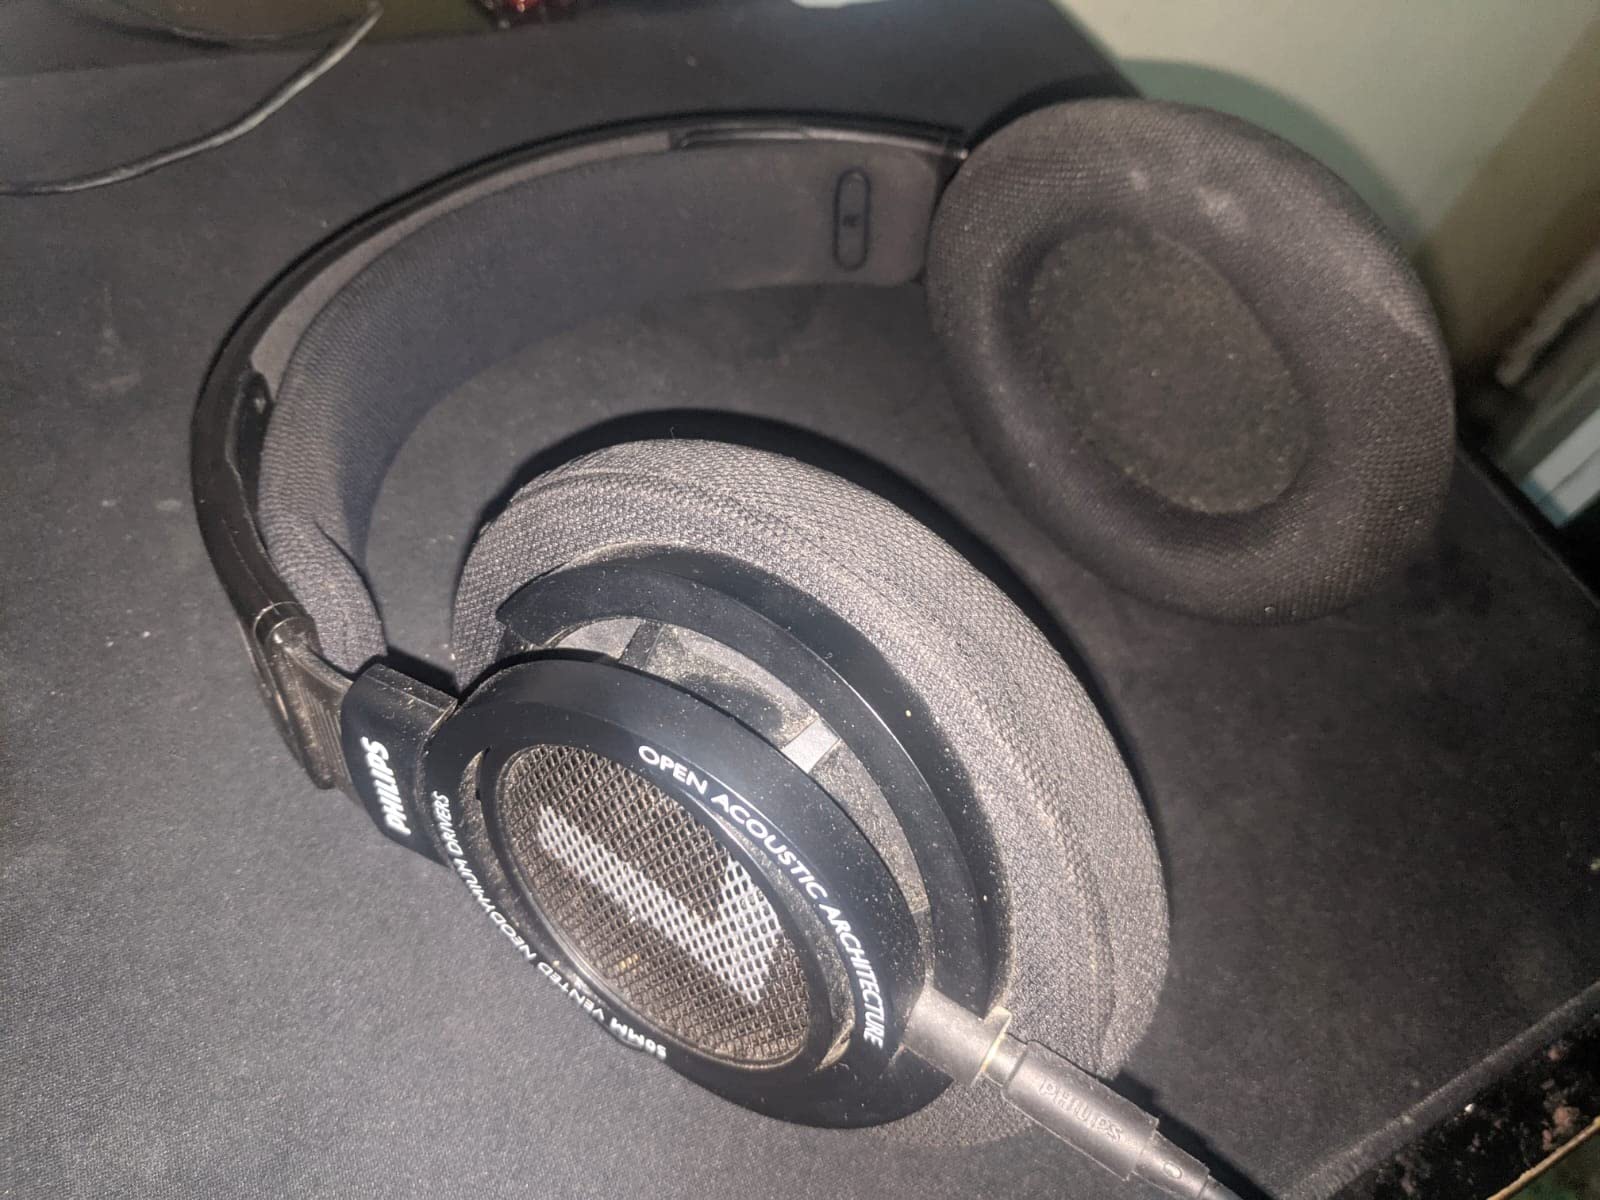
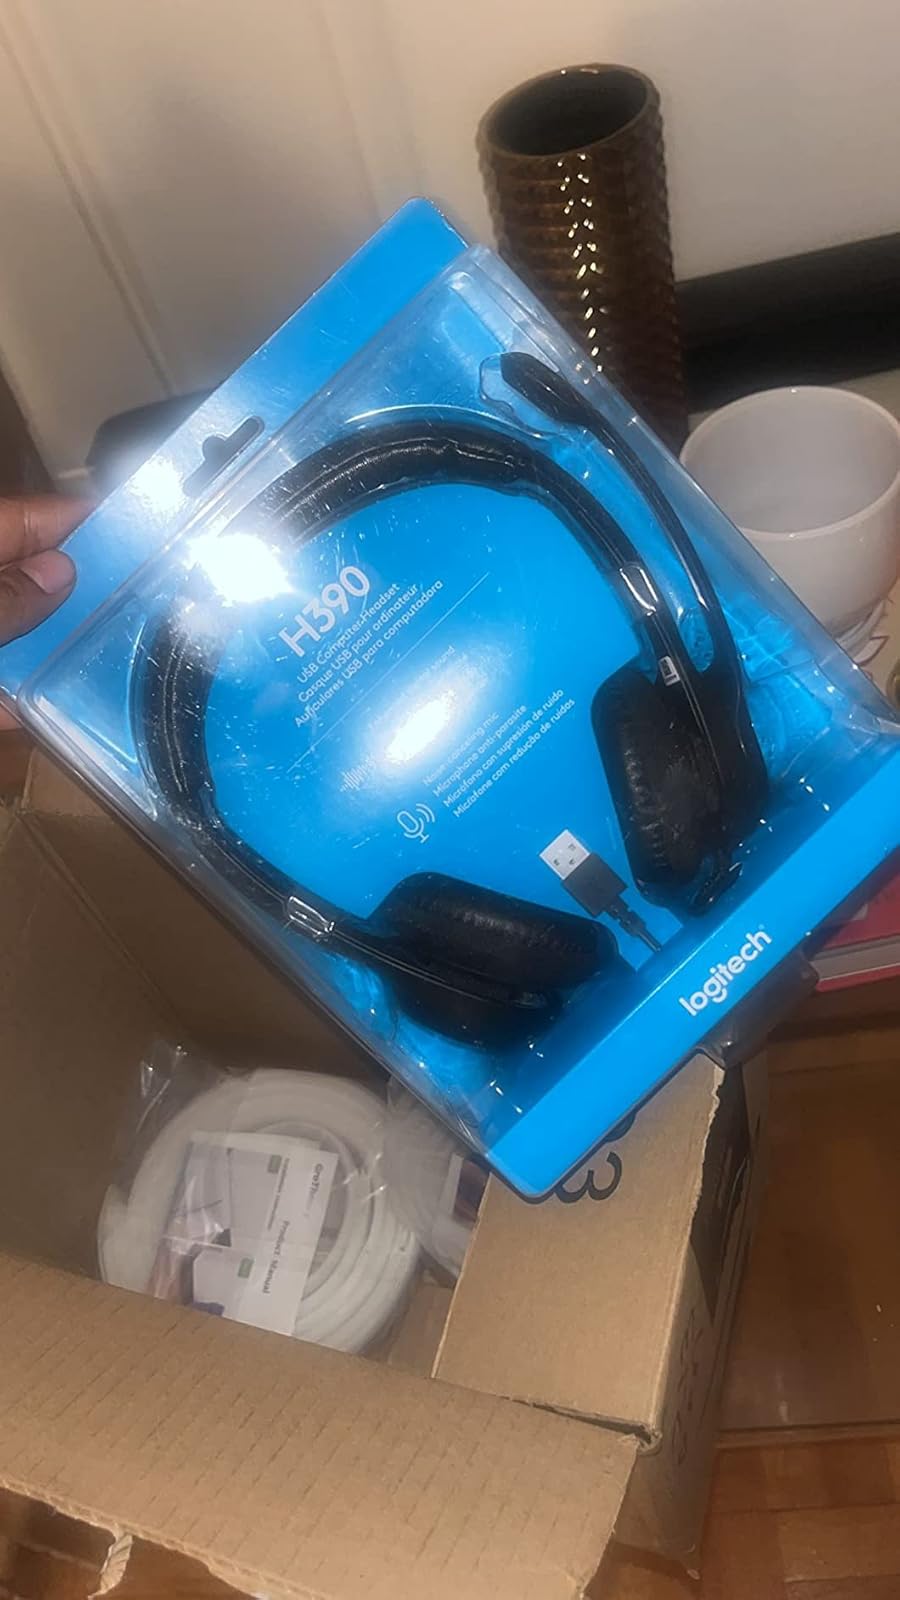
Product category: headphones
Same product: no